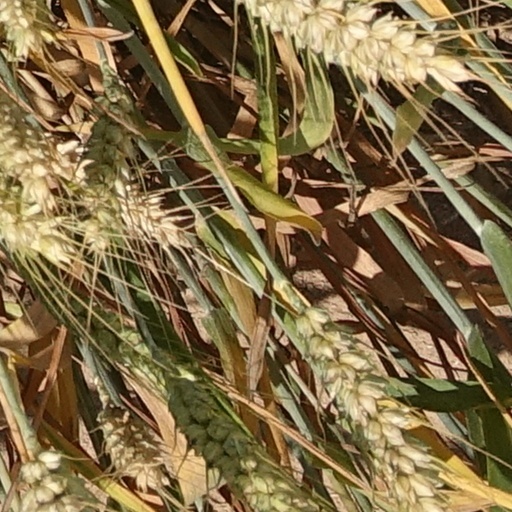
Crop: wheat